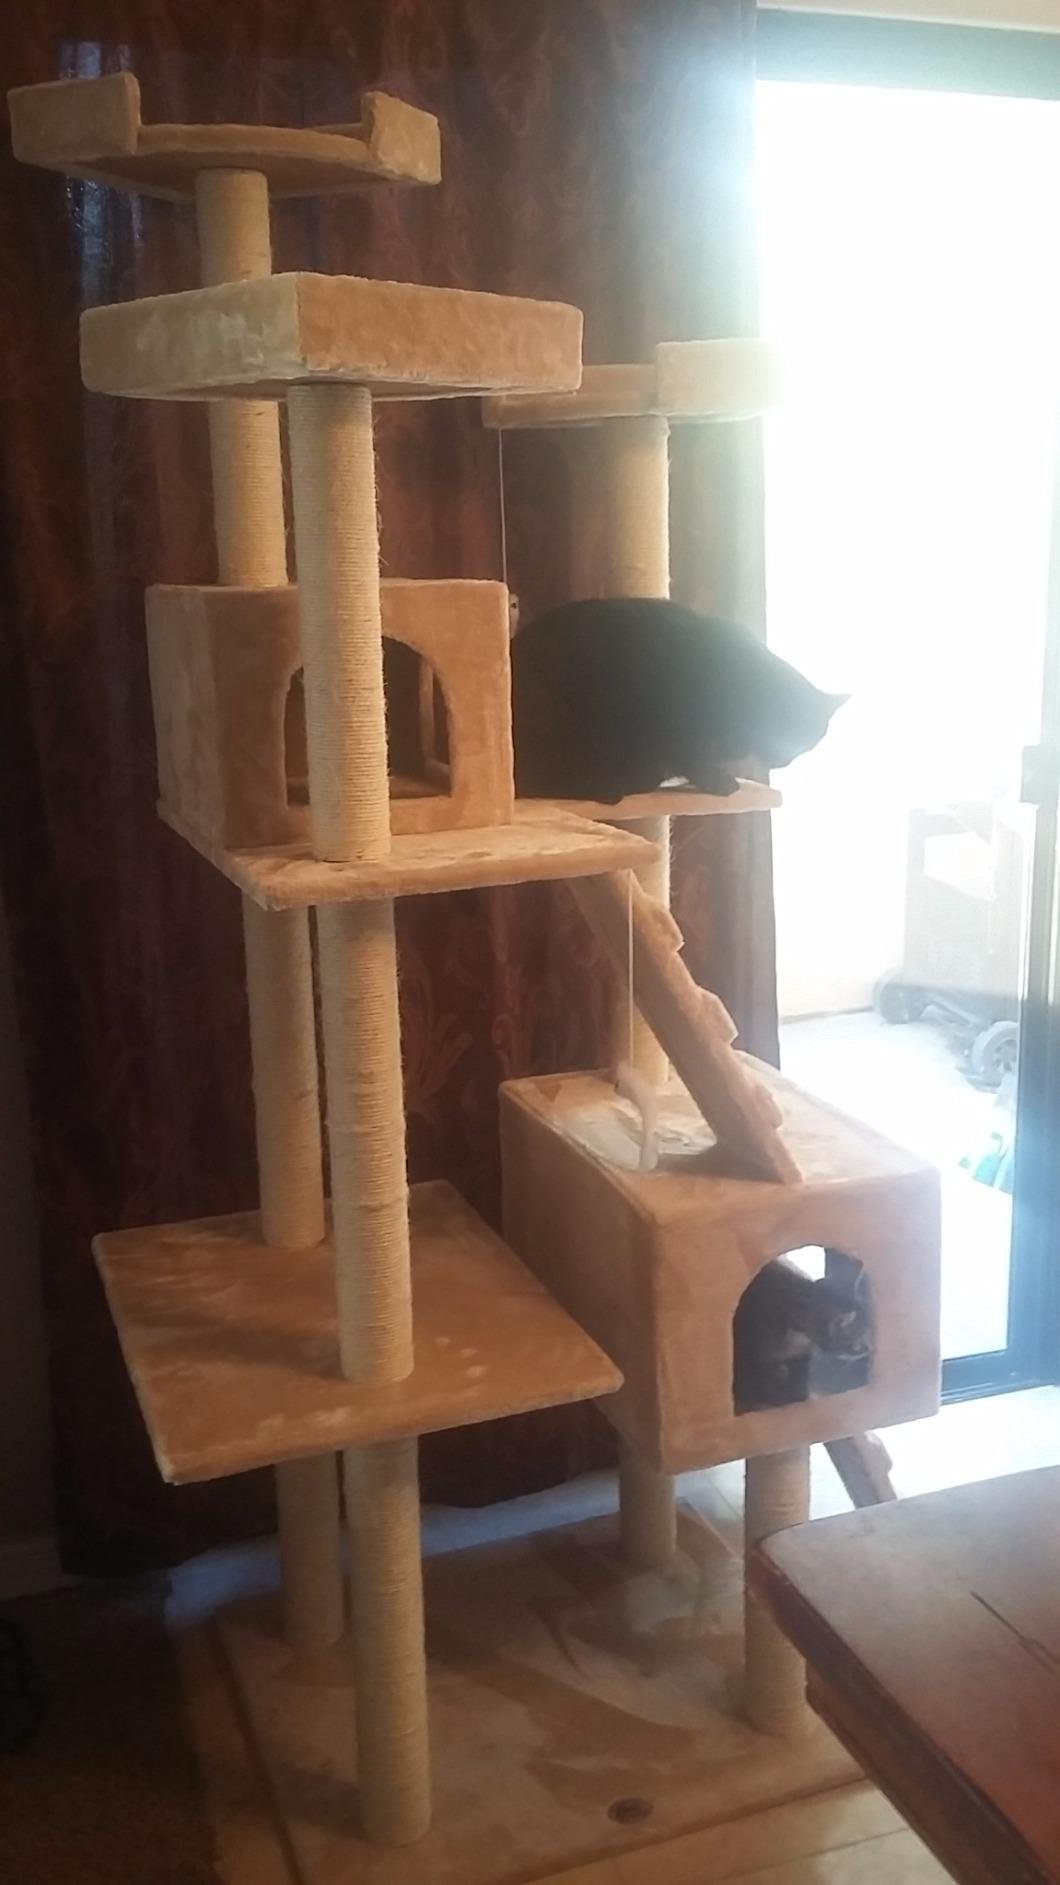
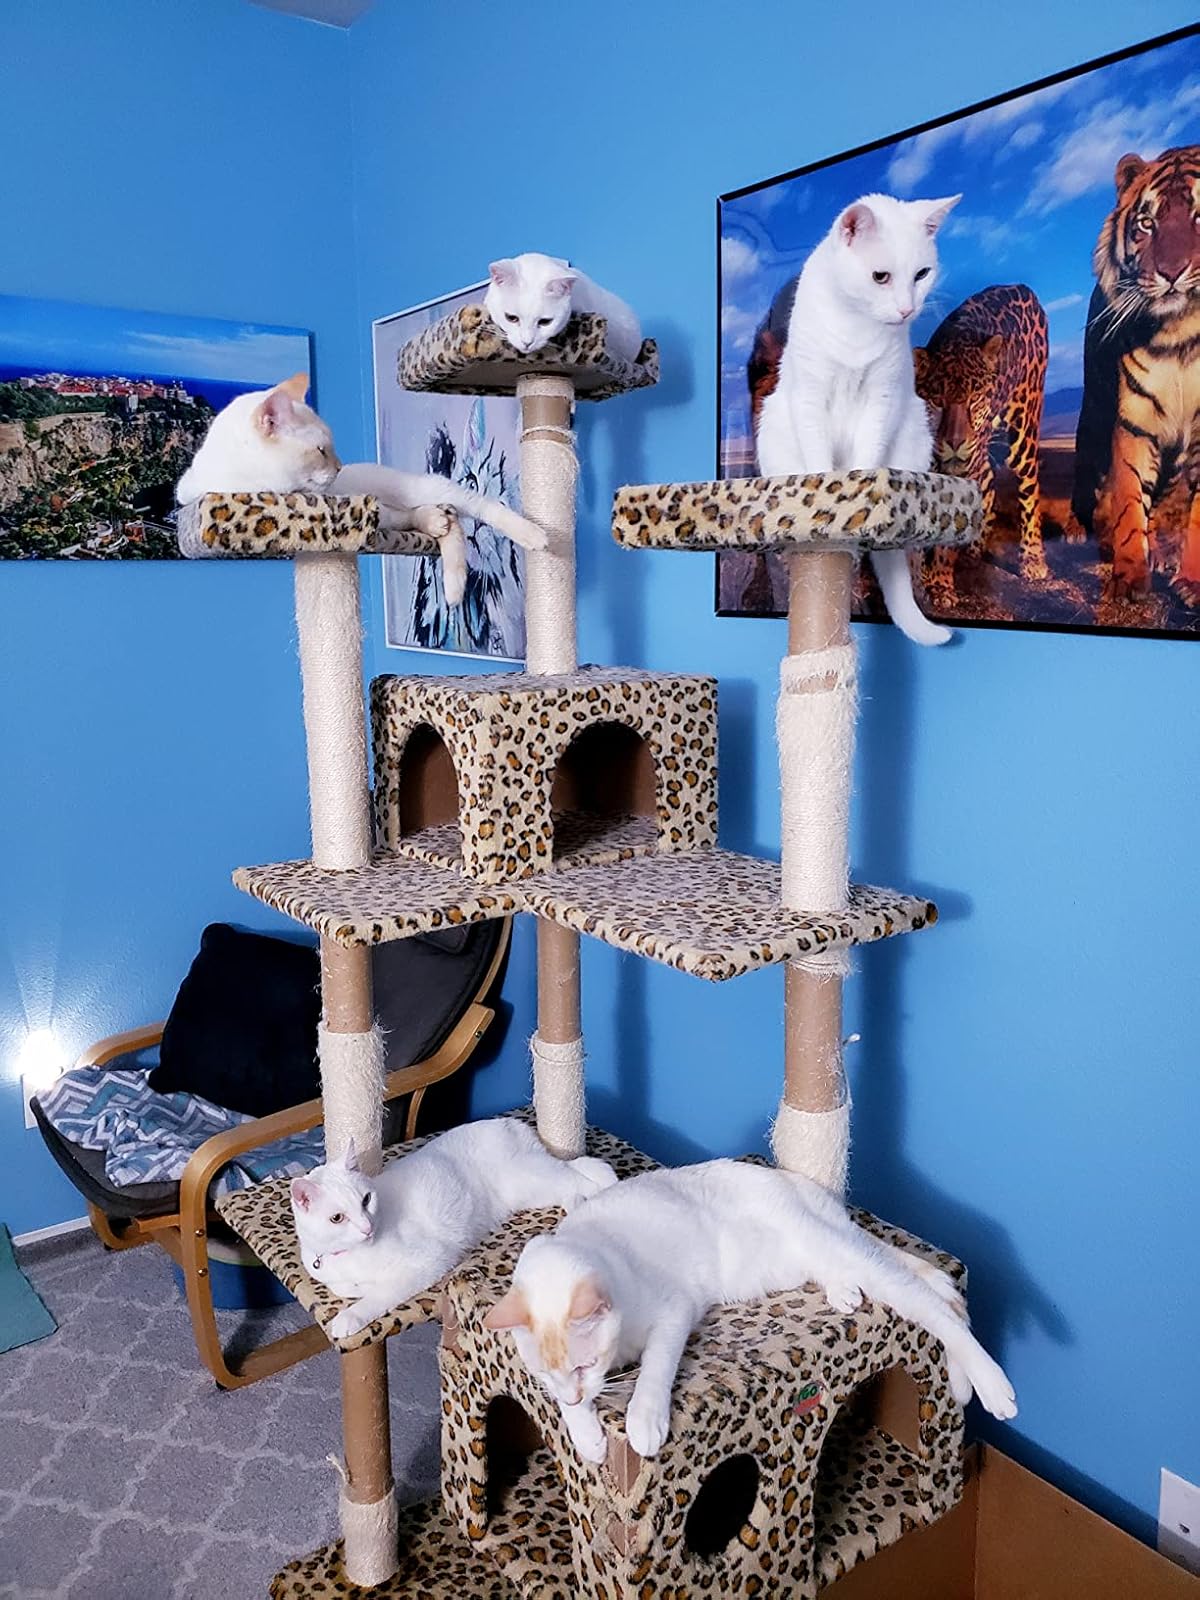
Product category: items_cat tree
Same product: no